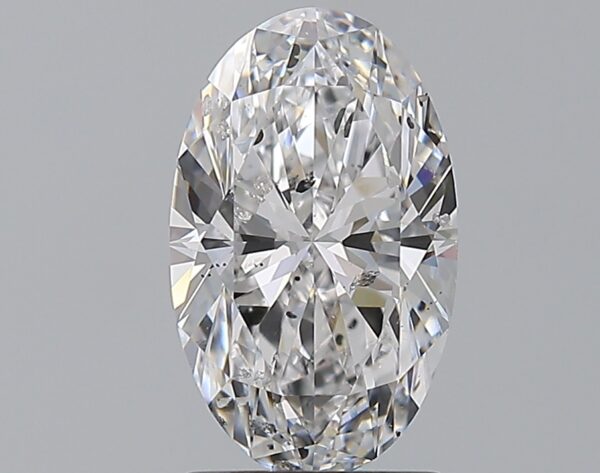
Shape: oval
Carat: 2
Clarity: SI2
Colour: D
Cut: EX
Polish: EX
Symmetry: EX
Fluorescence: N
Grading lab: GIA
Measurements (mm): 10.78 x 6.61 x 4.15